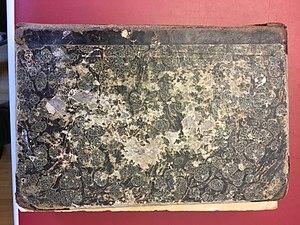
Katharina Prato, nom de plume de Katharina Pratobevera est une écrivaine autrichienne de livres de cuisine. En 1858, elle publie Die süddeutsche Küche qui devint extrêmement populaire pendant des décennies, atteignant une 80e édition en 1957.